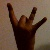
The image shows a hand gesture representing the number 8 in Indian Sign Language.